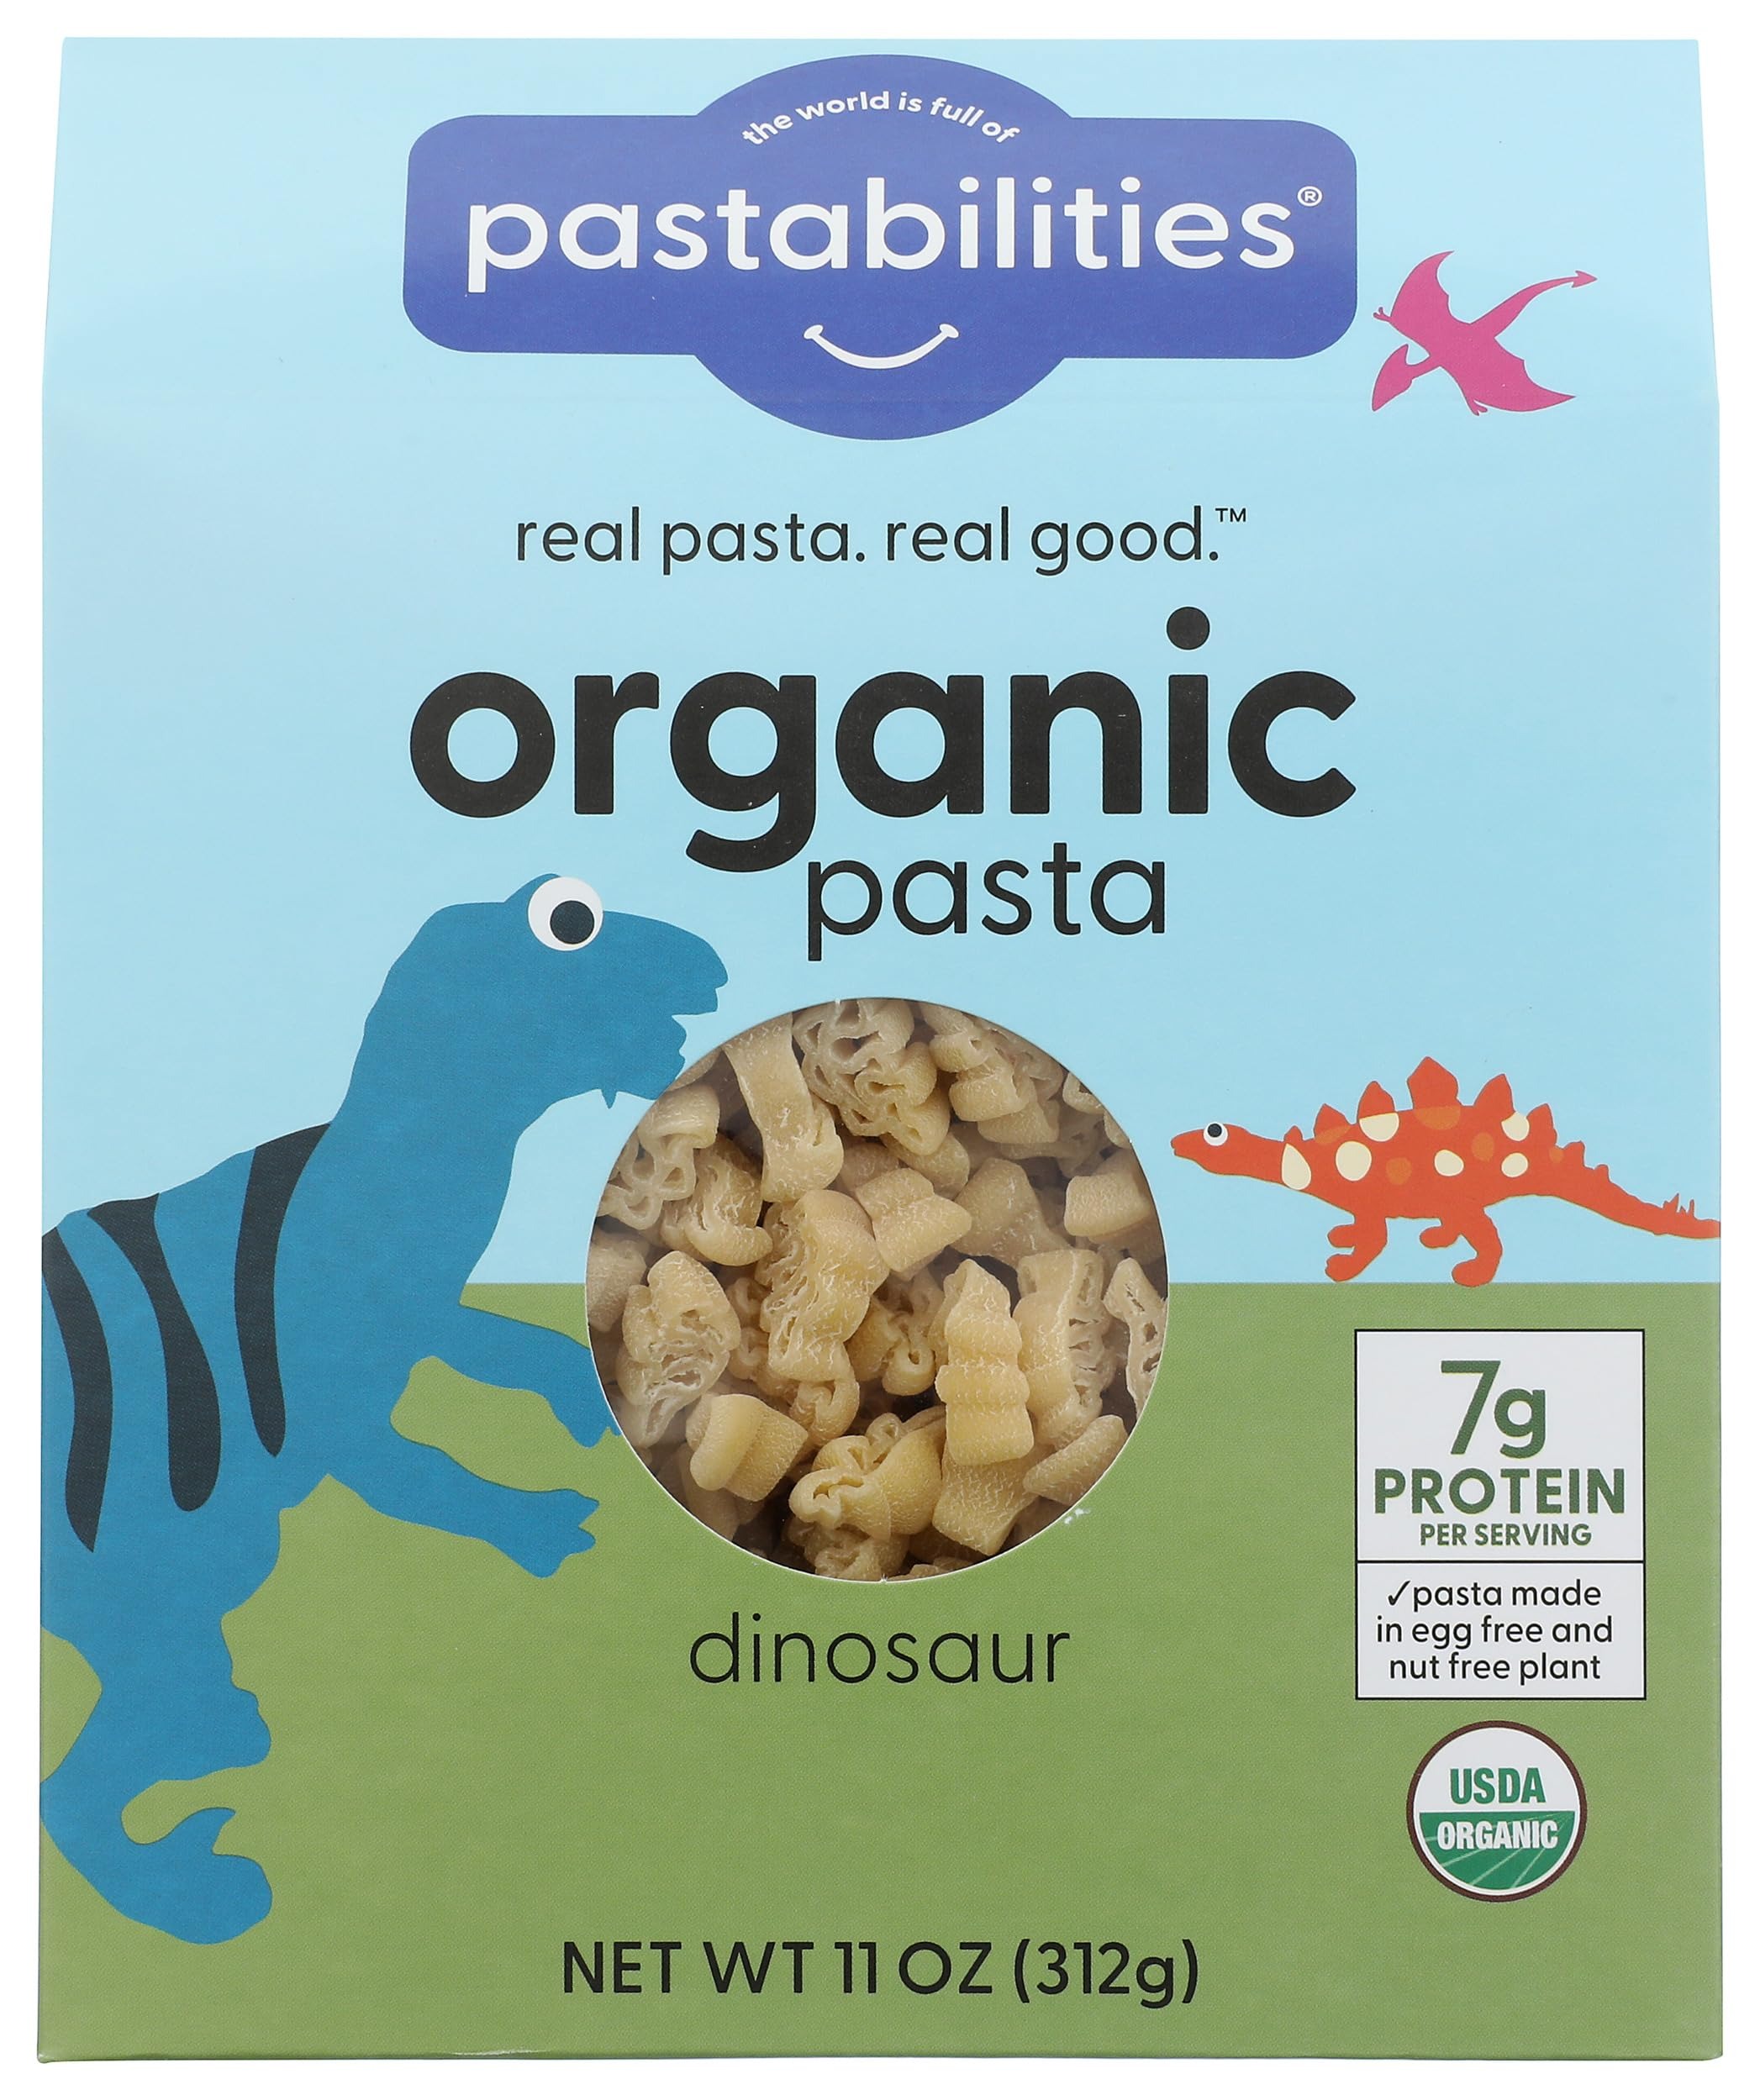
Item Name: PASTA DINOSAUR ORG
Bullet Point 1: Diet Type: Kosher
Bullet Point 2: Non-GMO Certified
Bullet Point 3: Vegan; Made without any animal products, including seafood, dairy, eggs or honey
Bullet Point 4: Organic
Product Description: Meals
Value: 11.0
Unit: Fl Oz

Price: 17.99